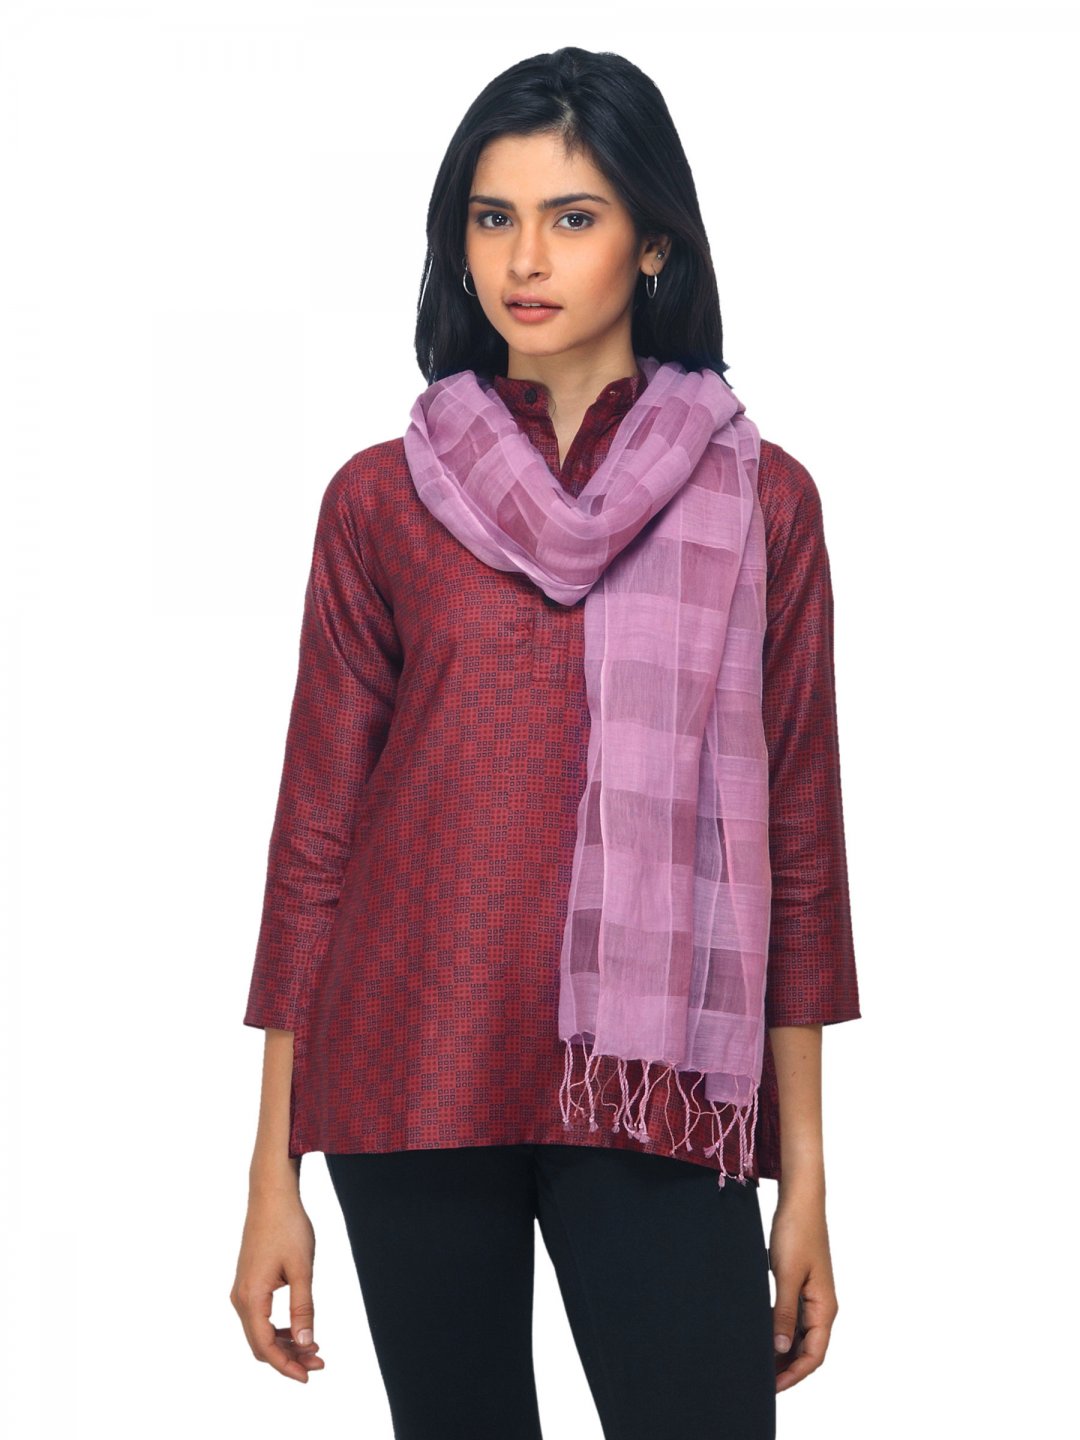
Fabindia Women Mauve Stole
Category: Accessories / Stoles / Stoles
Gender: Women
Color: Lavender
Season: Summer 2012
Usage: Ethnic